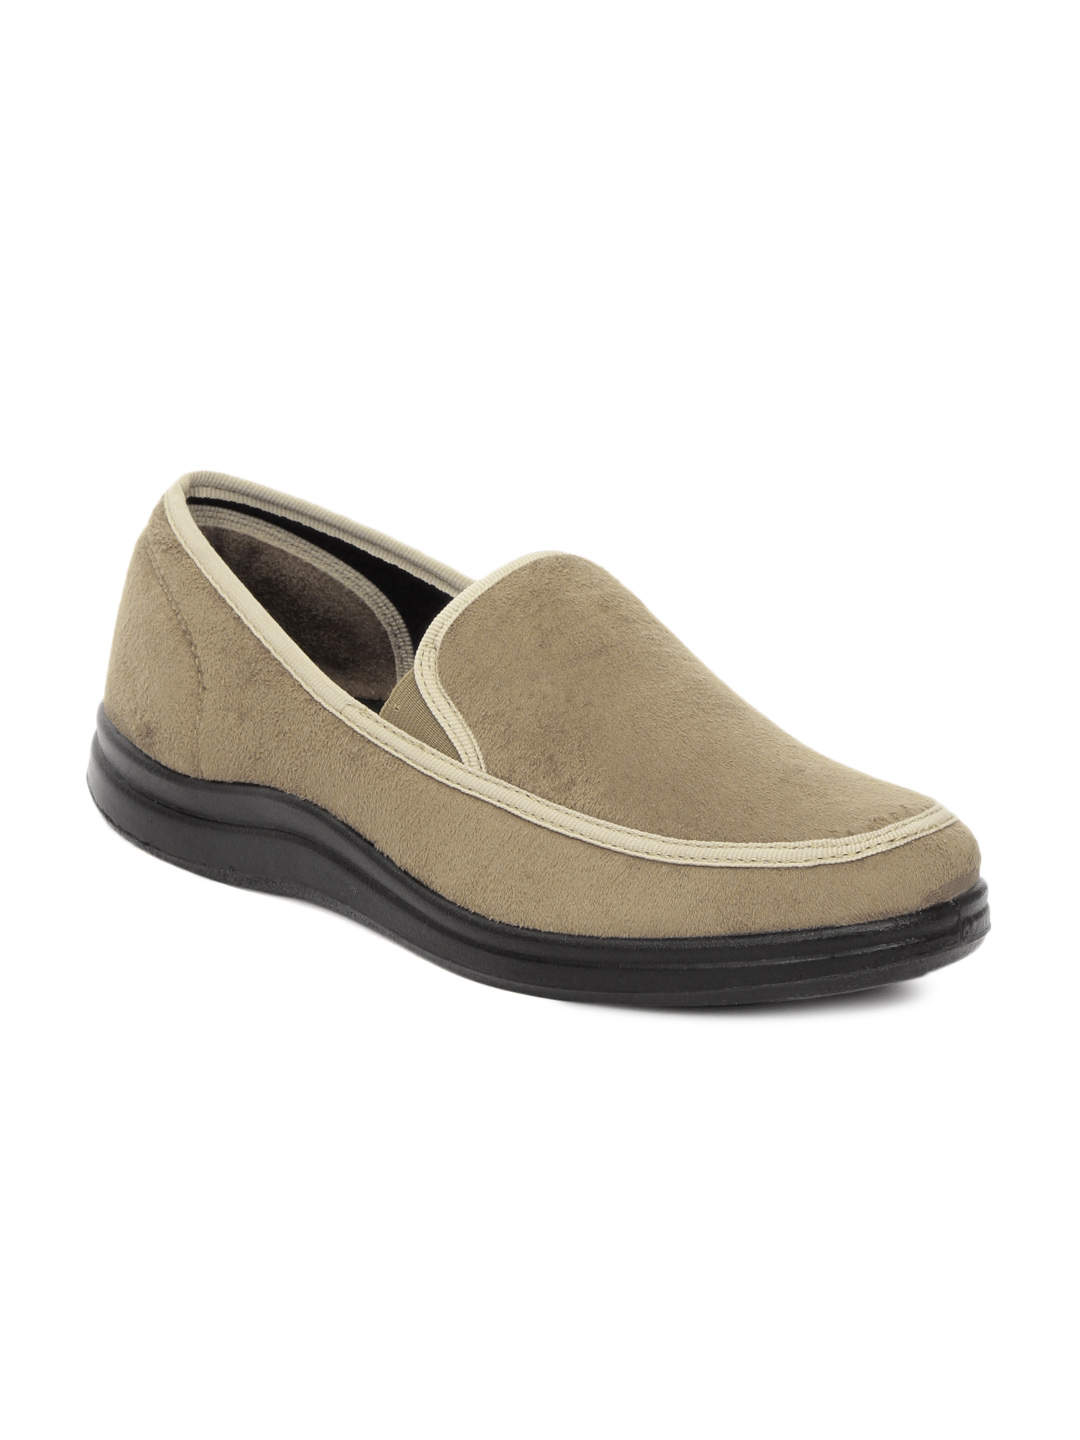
Gliders Men Brown Shoes
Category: Footwear / Shoes / Casual Shoes
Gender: Men
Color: Brown
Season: Summer 2013
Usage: Casual